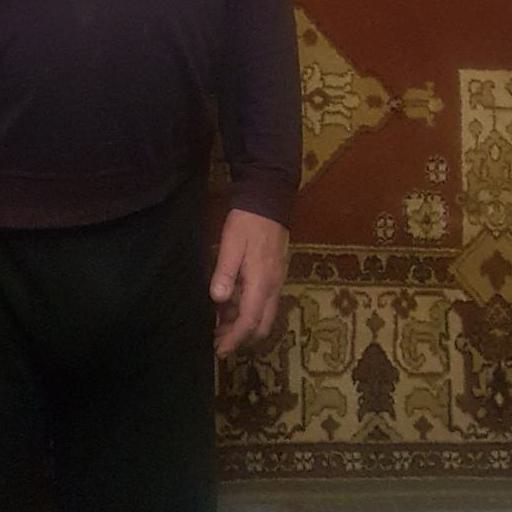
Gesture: no_gesture